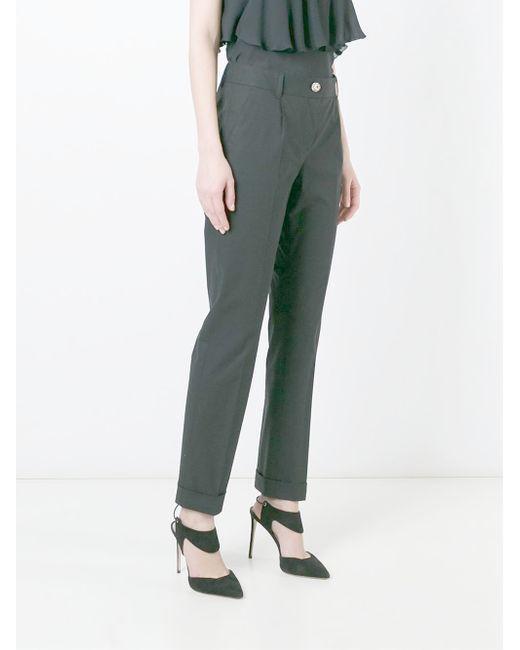
Olivgrüne Bürokleidung Slim Fit Hose für Damen